Roman Republic

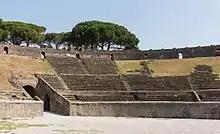
The Amphitheatre of Pompeii, built around 70 BC and buried by the eruption of Mount Vesuvius 79 AD, once hosted spectacles with gladiators.

The Roman Republic's economy was predominantly agrarian, but also highly complex. As the Romans continued to conquer the Mediterranean basin, it became fully integrated with the wider Mediterranean economy, a process which completed during the first century BC. The population of the republic expanded considerably during the centuries of its existence; indeed, the vastness of the Roman citizen population was part of how it was able to mobilise such expansive military power.